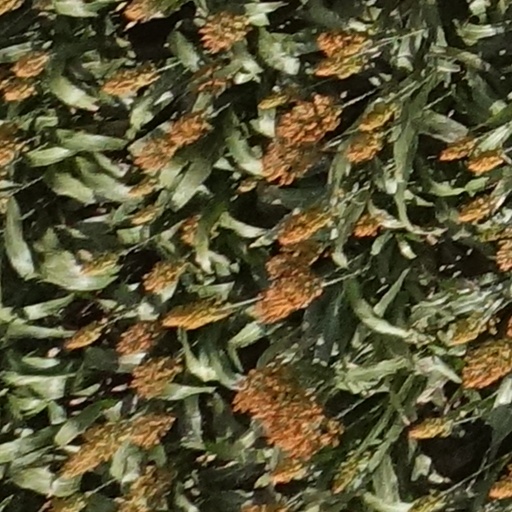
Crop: sorghum